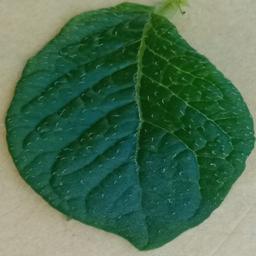
Etiqueta: Sana